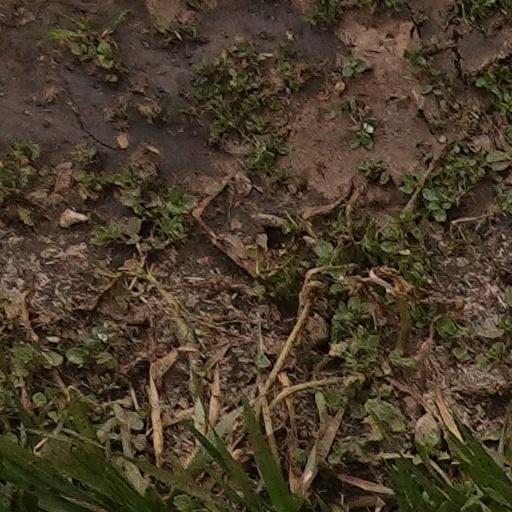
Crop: wheat